Two Burrows

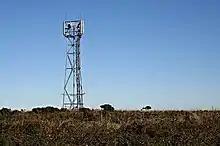
Mobile Phone Mast at Two Burrows

Two Burrows is a hamlet near Blackwater in Cornwall, England, United Kingdom.